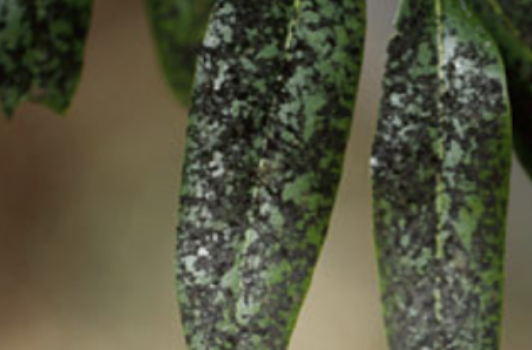
Label: sooty_mold